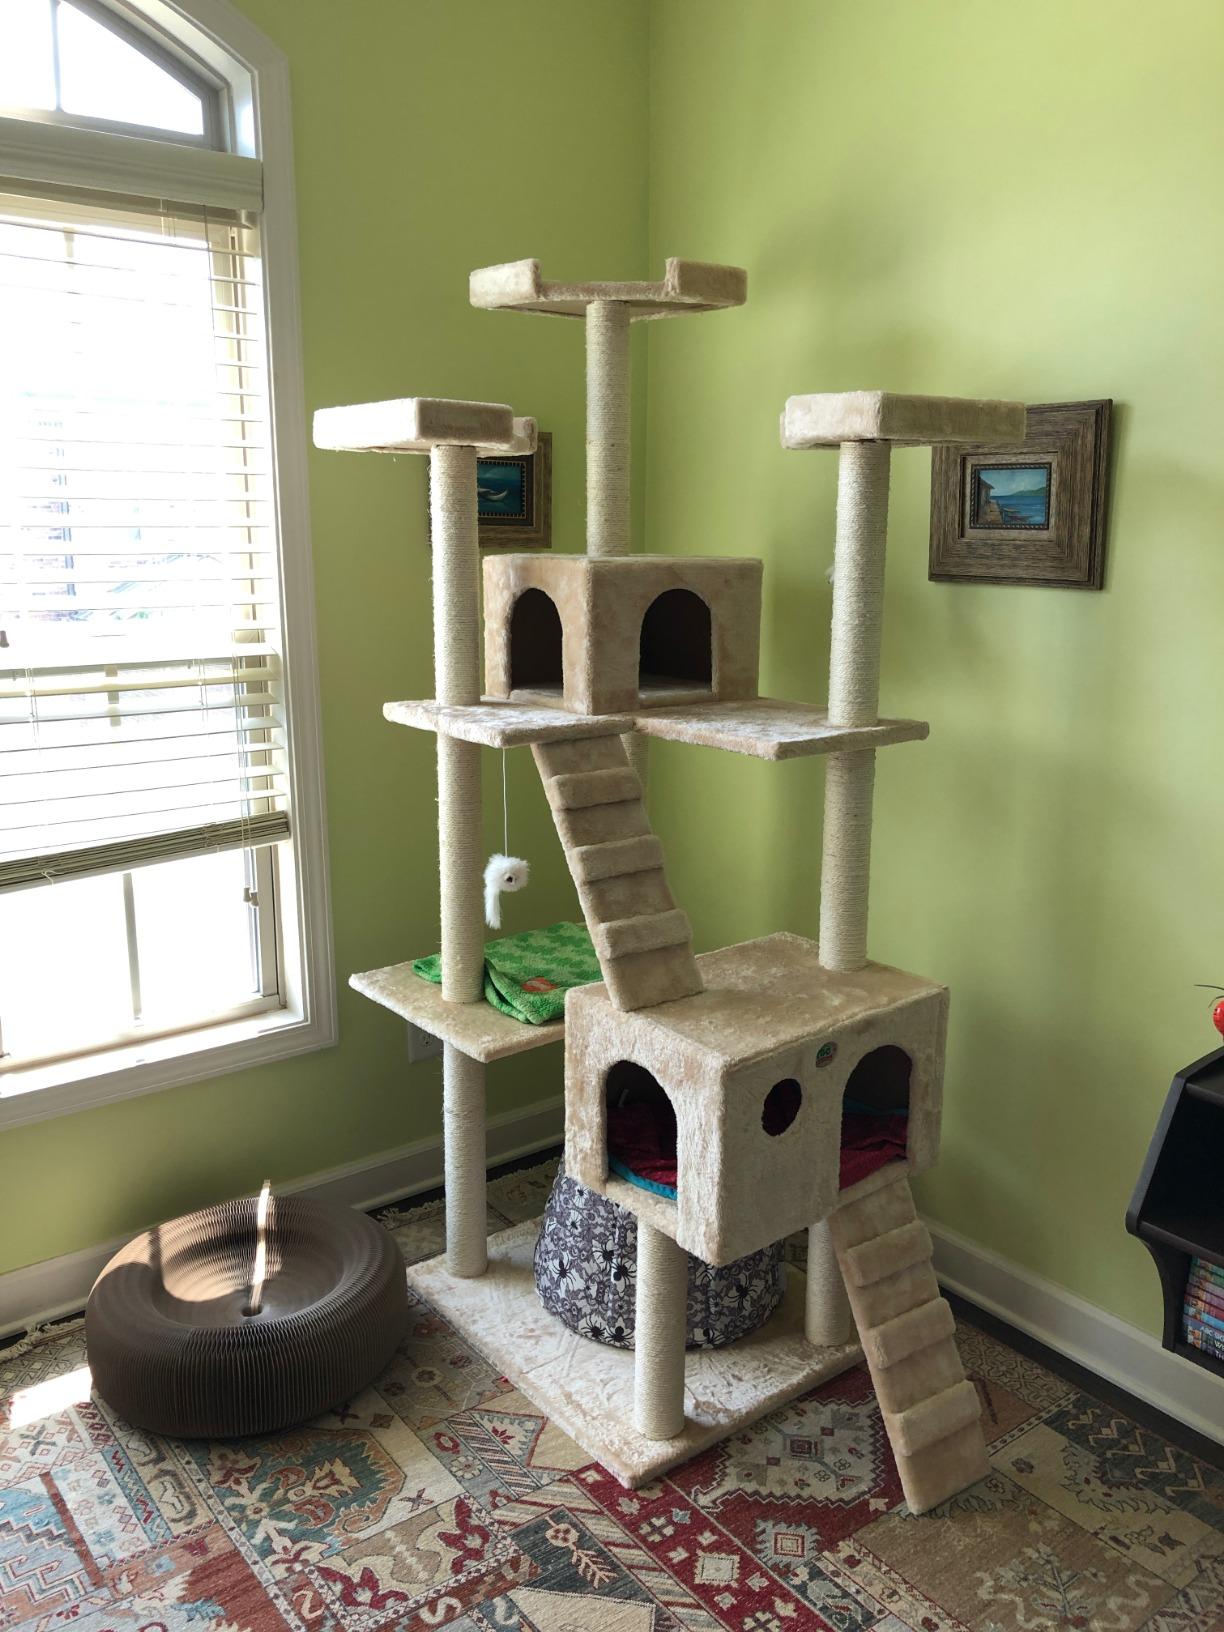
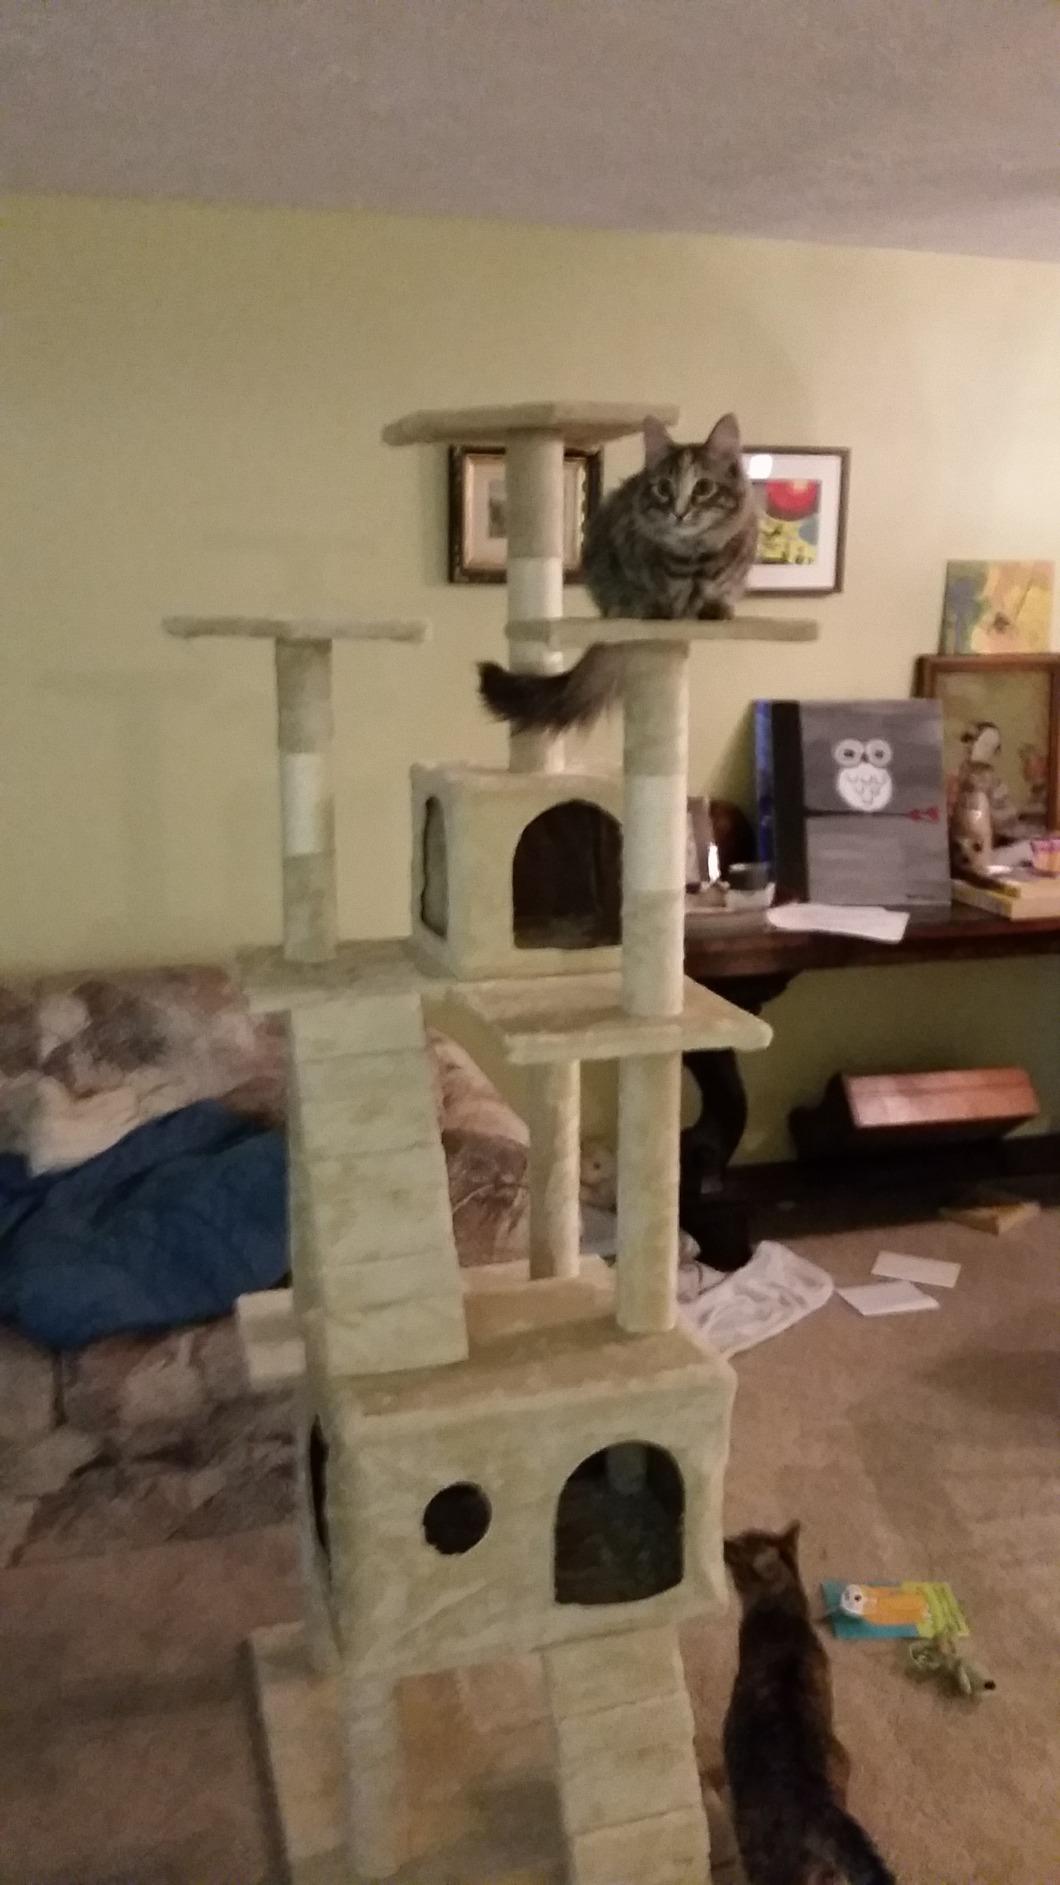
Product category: items_cat tree
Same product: yes